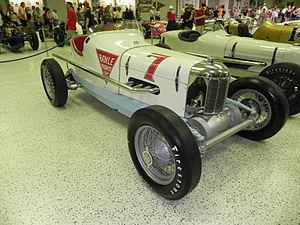
Harold Arminius Miller, dit Harry Miller, né le 9 décembre 1875 à Menomonie et mort le 3 mai 1943 à Détroit à l'âge de 67 ans, était un ingénieur et constructeur automobile américain de voitures de course durant les années 1920 et 1930.
Les 500 miles d'Indianapolis 1934, courus sur l'Indianapolis Motor Speedway et organisés le vendredi 30 mai 1934, ont été remportés par le pilote américain Bill Cummings sur une Miller.
Bill Cummings, dit Wild Bill, né le 11 novembre 1906 à Chicago et décédé le 8 février 1939 à Oklahoma City, était un pilote automobile américain, vainqueur des 500 miles d'Indianapolis.